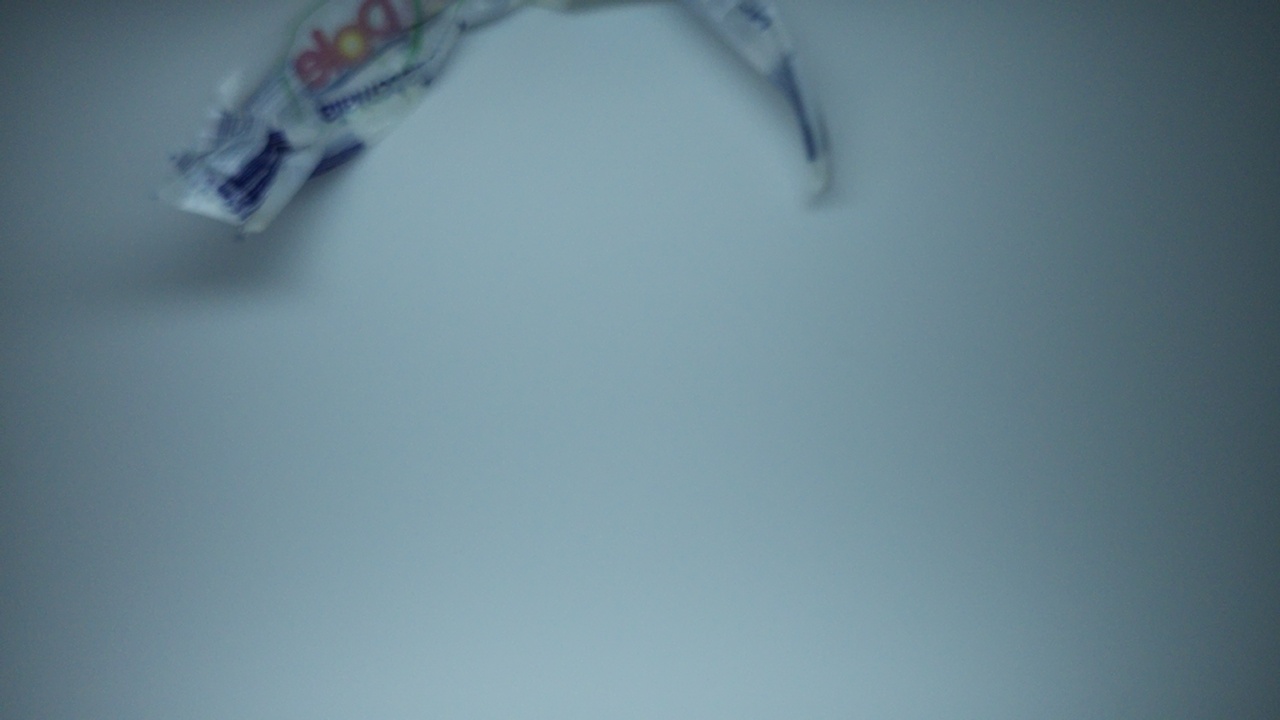
Label: trash